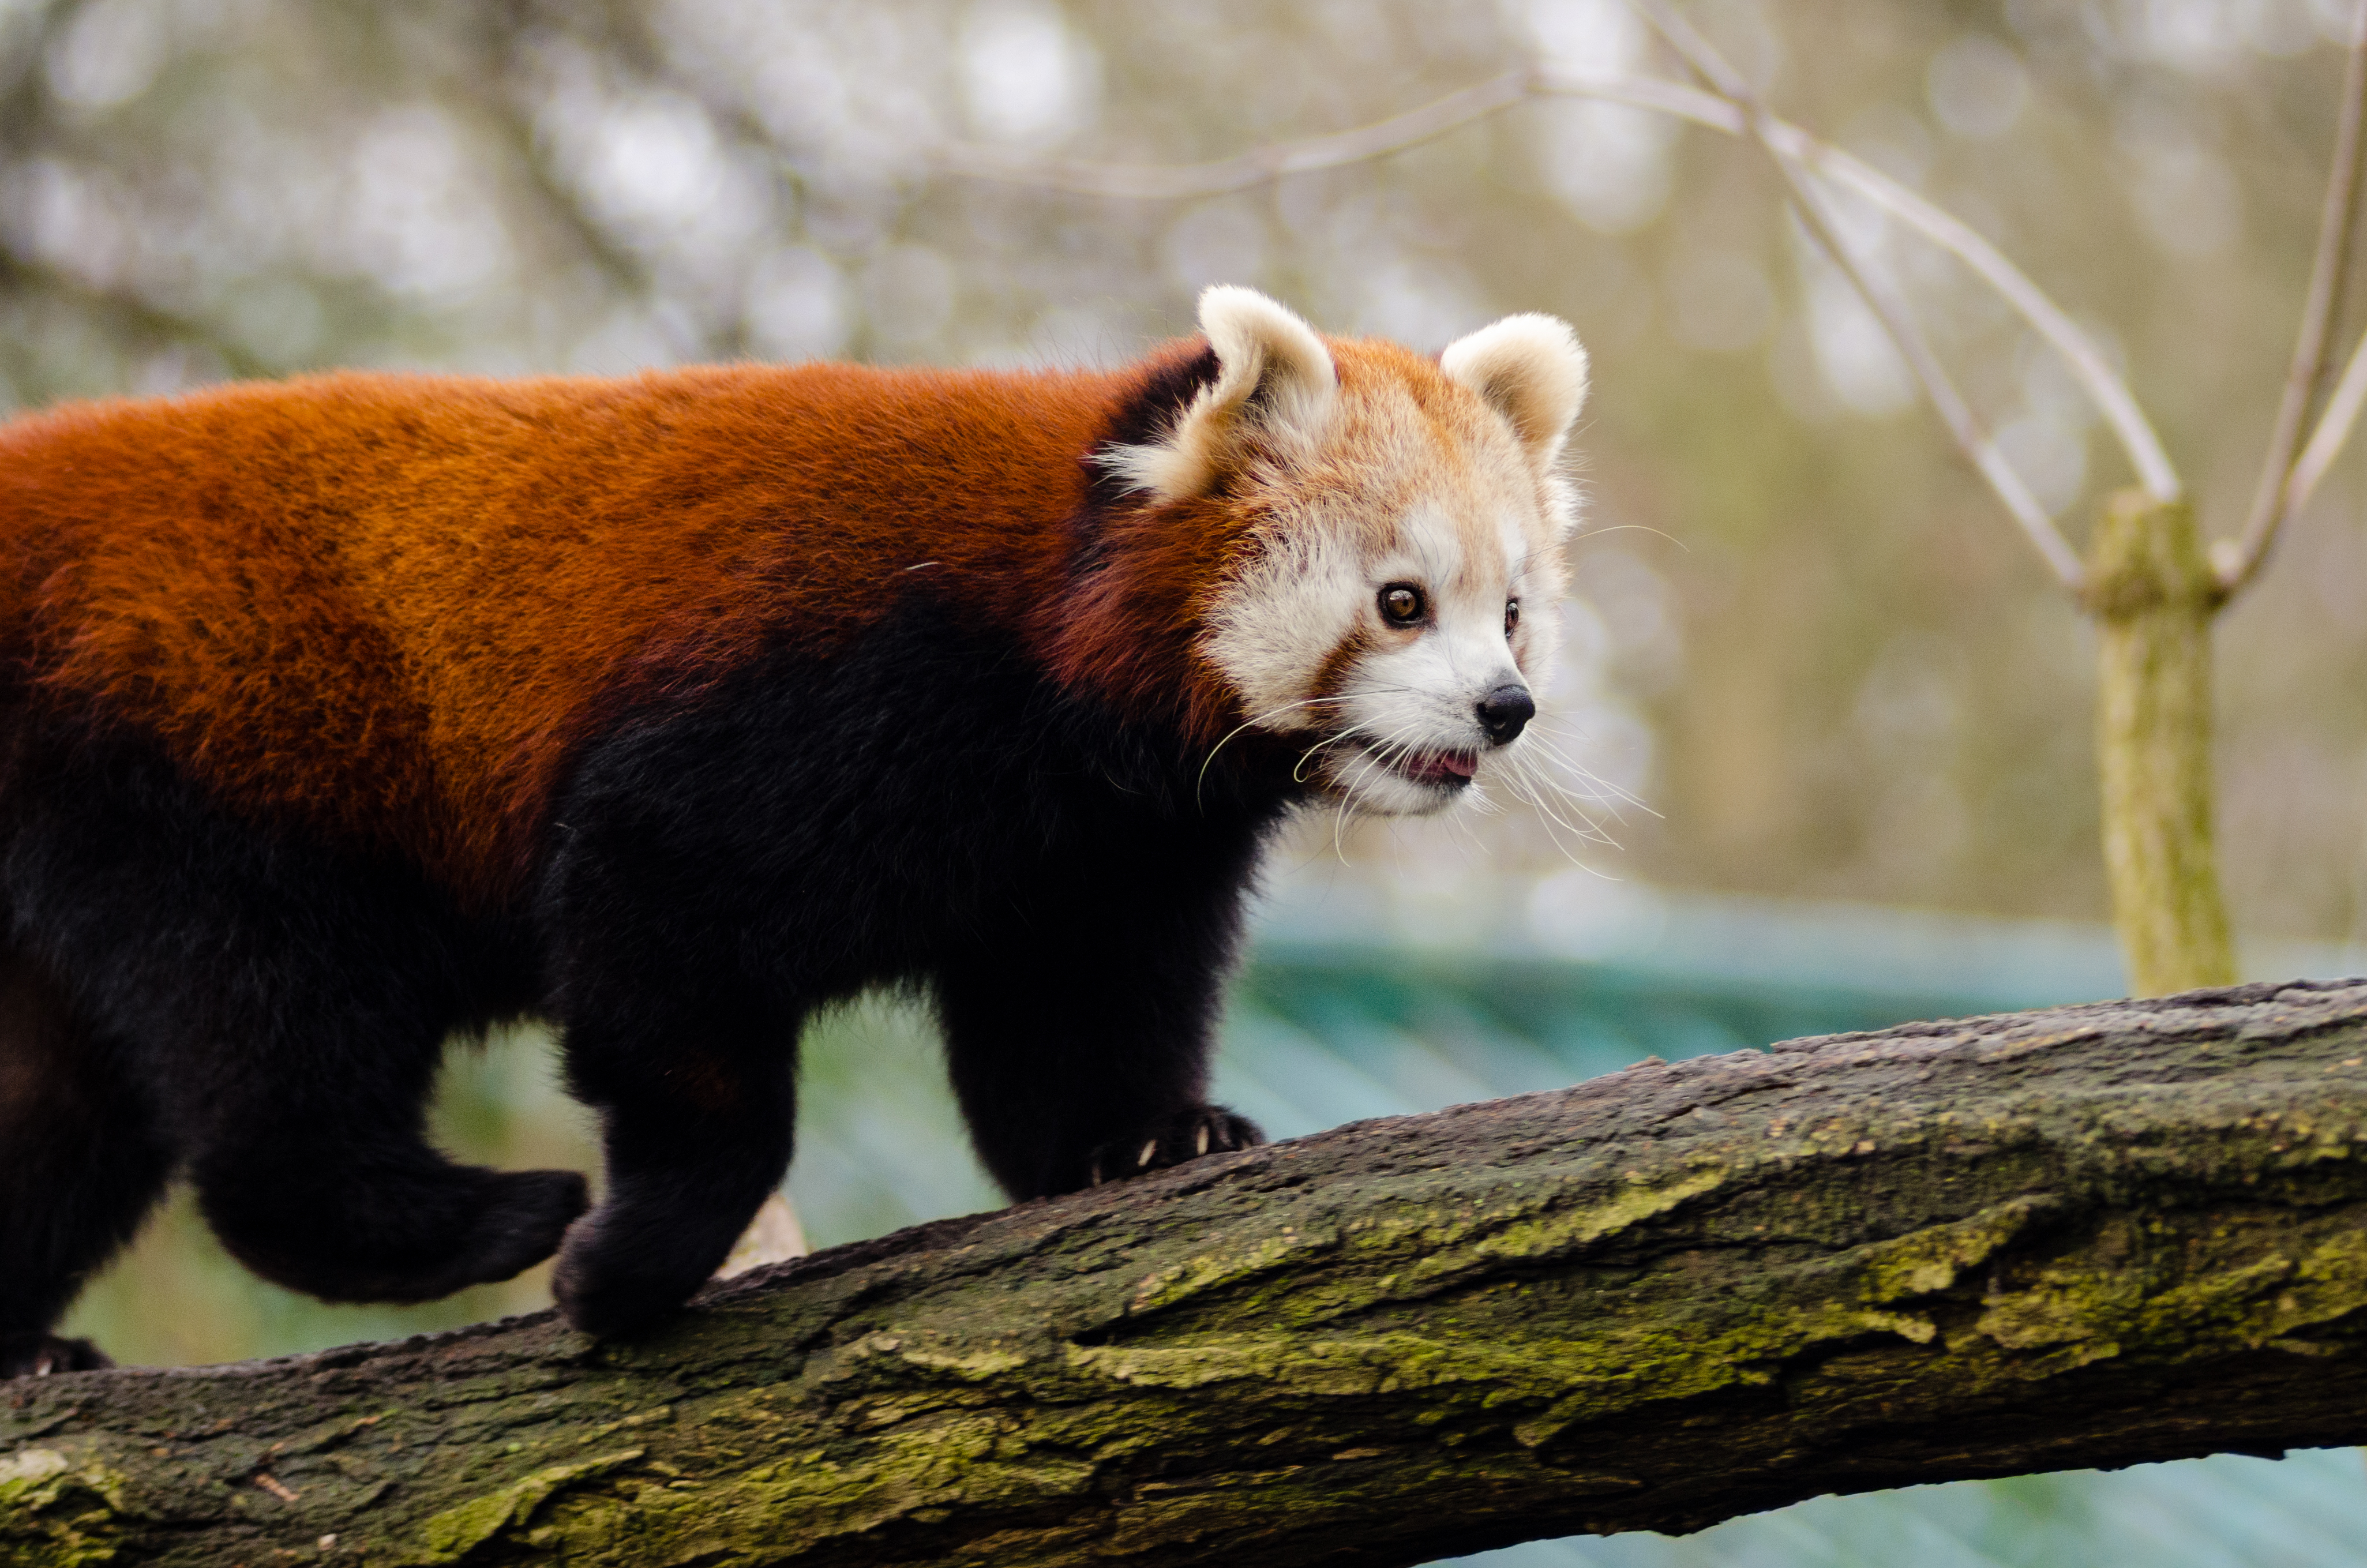
tree, nature, cold, winter, bokeh, vintage, sweet, feet, animal, cute, female, wildlife, zoo, fur, orange, young, green, high, red, foot, mammal, nikon, fauna, red panda, panda, 2015, face, nose, whiskers, paw, tail, animals, ears, endangered, vertebrate, germany, deutschland, natur, paws, tier, iso, ss, fell, grn, gesicht, baum, adorable, bamboo, d7000, roter, kleiner, niedlich, sues, suess, species, bedrohte, tierart, tierpark, weiblich, jungtier, jung, ohren, schwanz, nase, bedroht, ailurus, fulgens, mozilla, firefox, wochenende, weekend, kalt, dog breed group